Khera Khurd

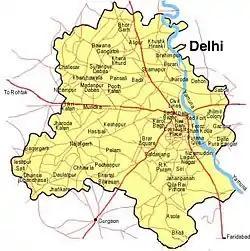
Map of Delhi showing location of Khera Khurd

The Indian National Congress, Bharatiya Janata Party, Bahujan Samaj Party, and the Aam Aadmi Party are the major political parties.